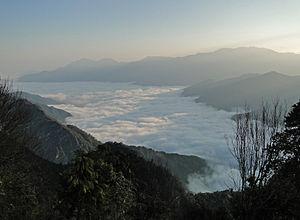
La Mer de nuages vue du Jhushan, Taiwan